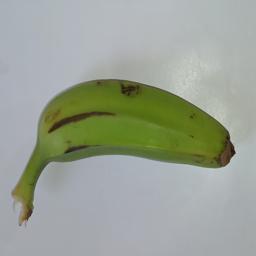
Banana variety: Champa Kola